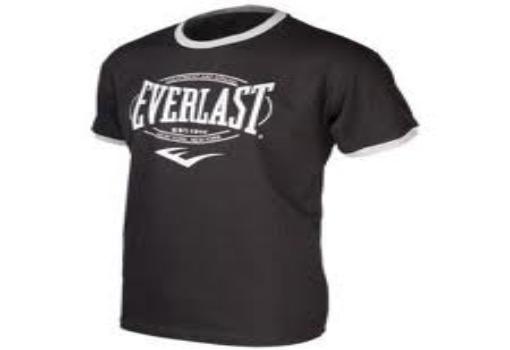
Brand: Everlast
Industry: Clothes